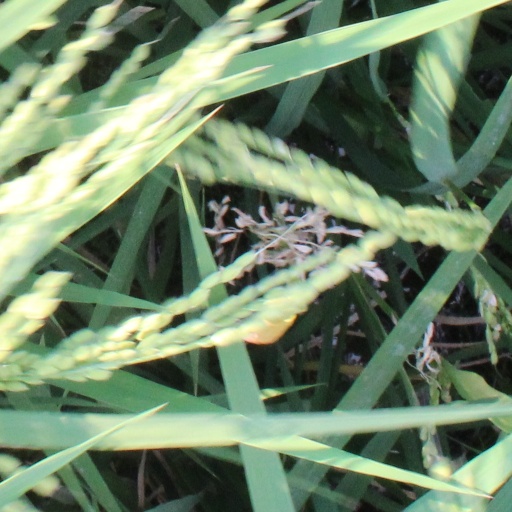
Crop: rice